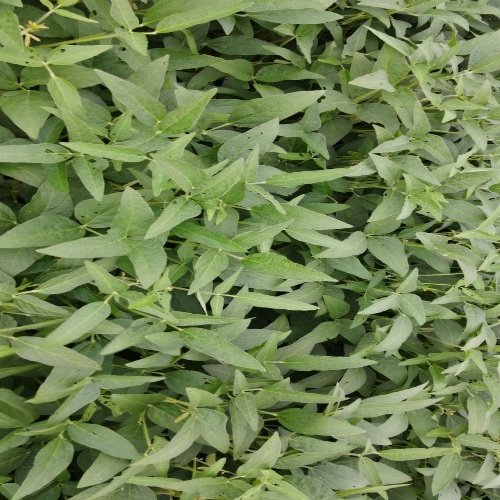
Label: Diabrotica_speciosa